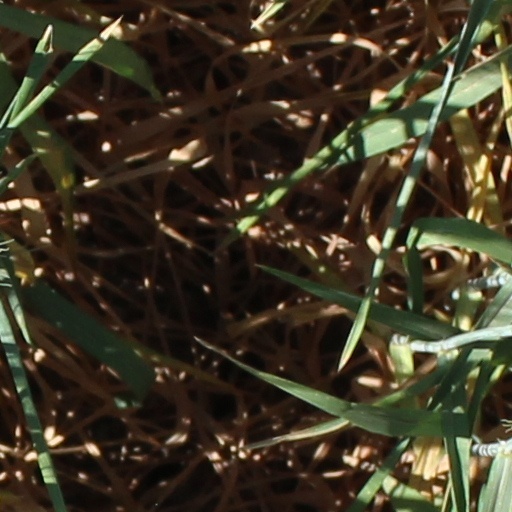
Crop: wheat